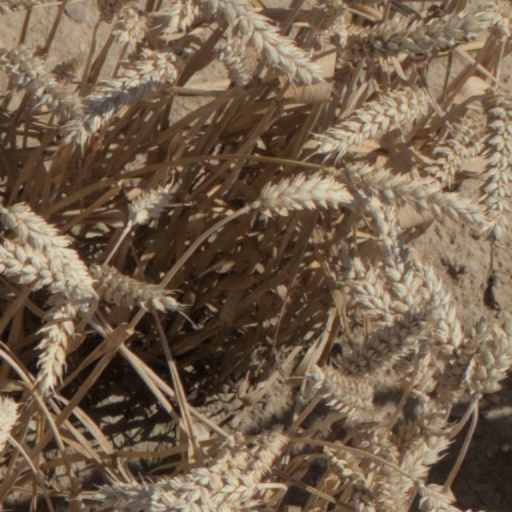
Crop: wheat